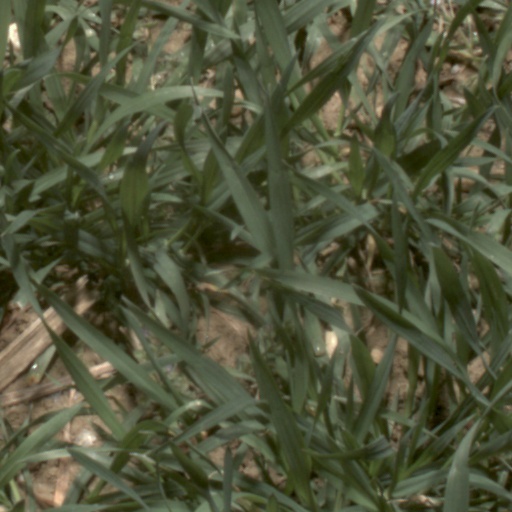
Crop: wheat